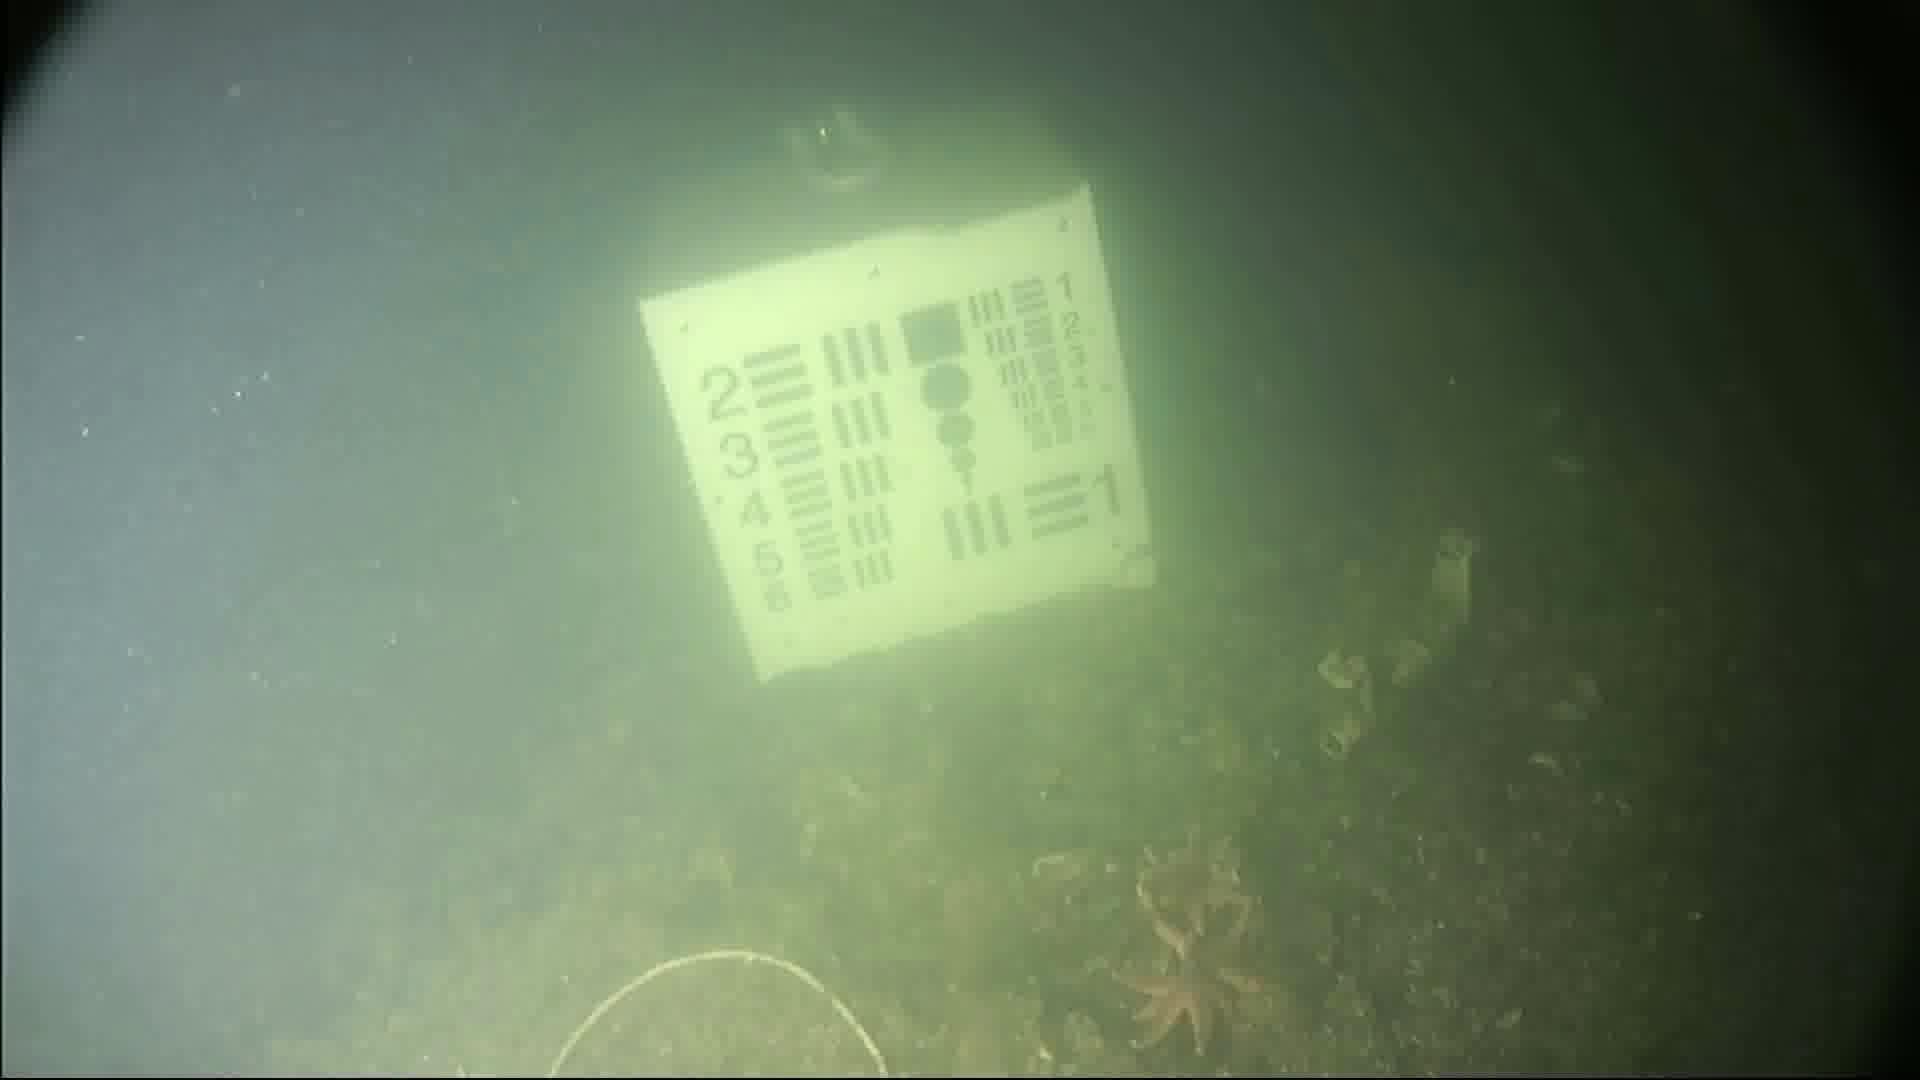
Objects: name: starfish